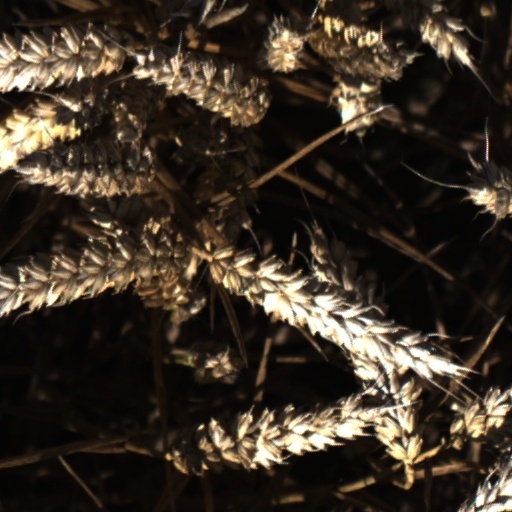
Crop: wheat